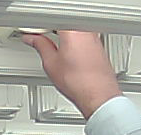
Product: heinz_mayo